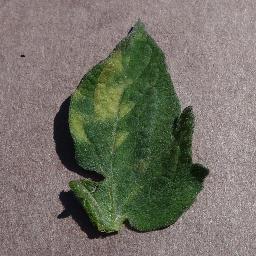
Label: Tomato___Leaf_Mold